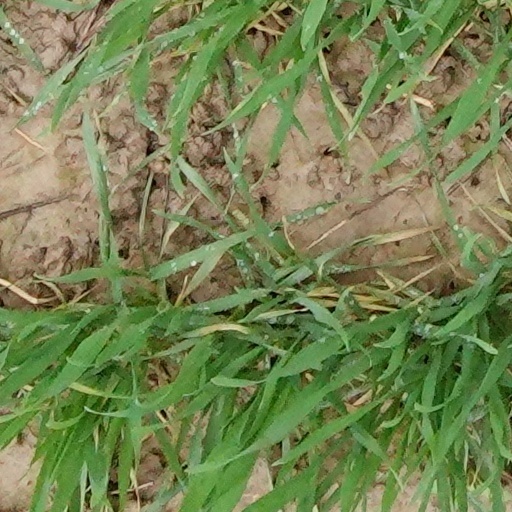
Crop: wheat